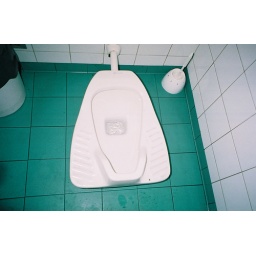
A bizarre standing toilet I saw in Italy... in the LADIES room!